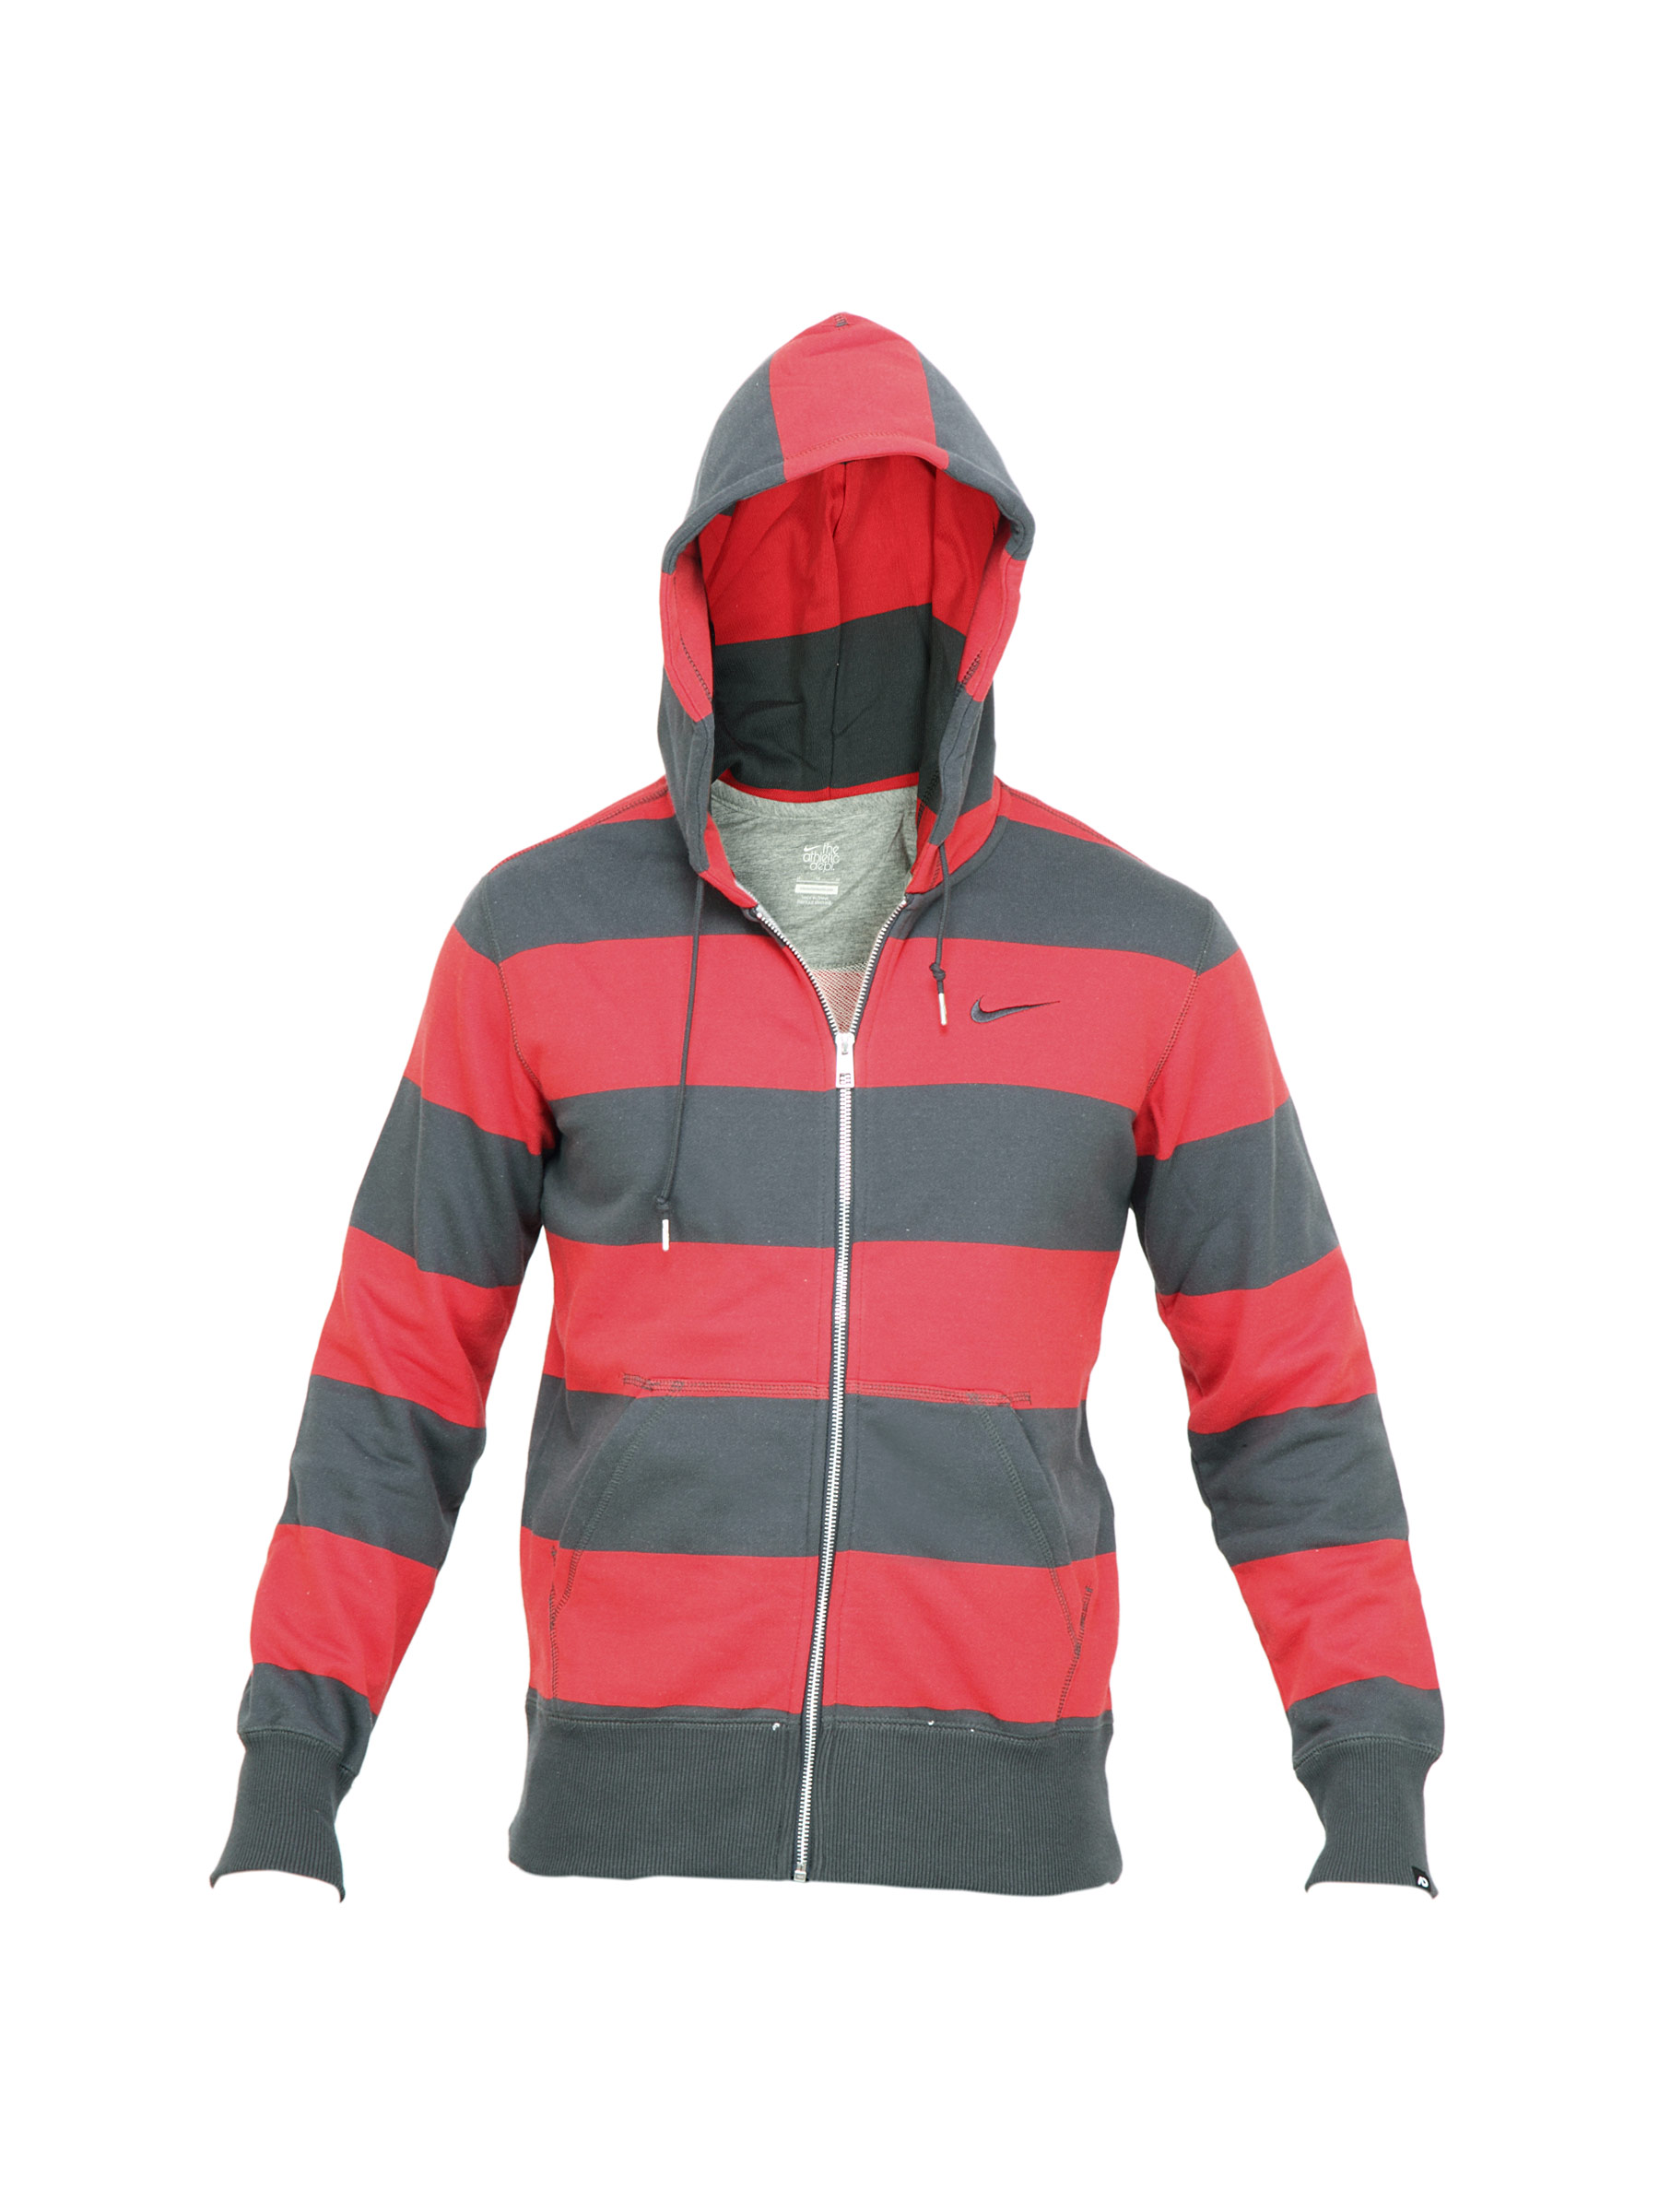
Nike Men Red Striped Sweatshirt
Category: Apparel / Topwear / Sweatshirts
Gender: Men
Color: Red
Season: Fall 2011
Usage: Casual